Describe the emotion expressed in this image:  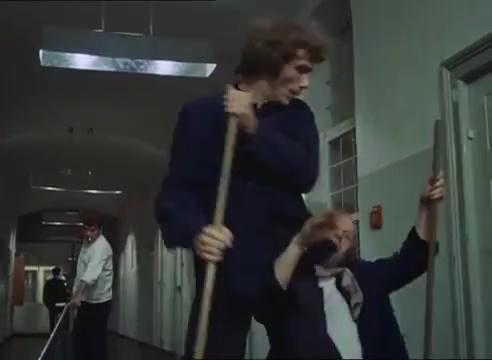
This person displays Suffering, valence and arousal with low intensity.